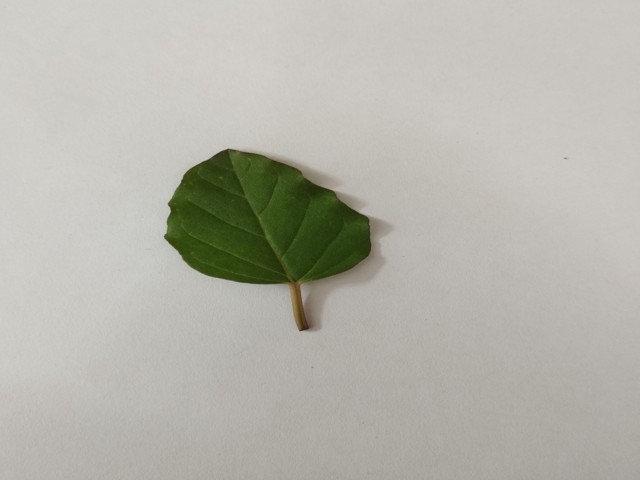
Plant: punarnava